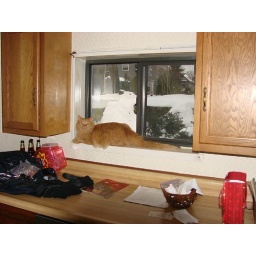
Simba in the kitchen window